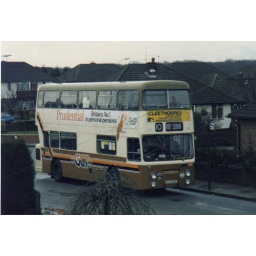
Grimsby Cleethorpes Transport Leyland Fleetline, no.120, OJV 120S, dating from 1978. Photo taken in 1986 from my bedroom window in Scartho.